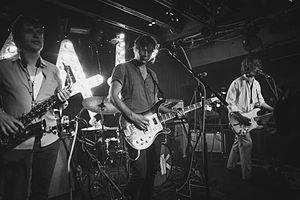
Yak est un groupe anglais de rock alternatif formé en 2014 se composant du chanteur-guitariste Oliver Henry Burslem, du bassiste Vincent Davies et du batteur Elliot Rawson.